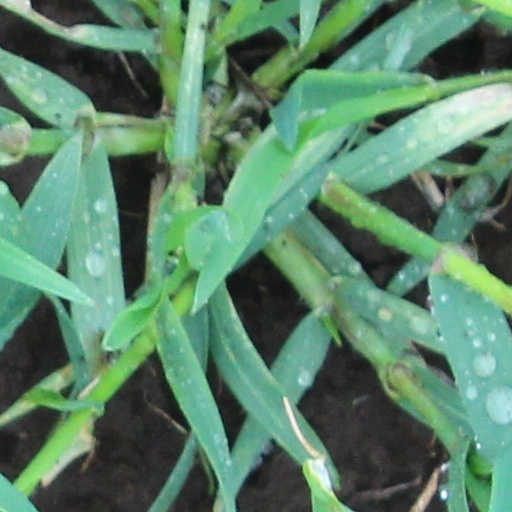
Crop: wheat